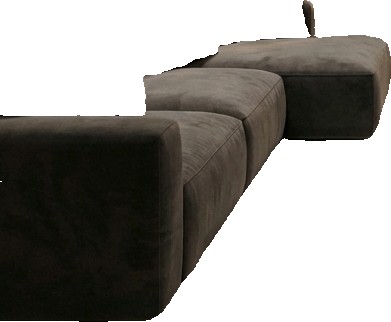
Surface category: sofa